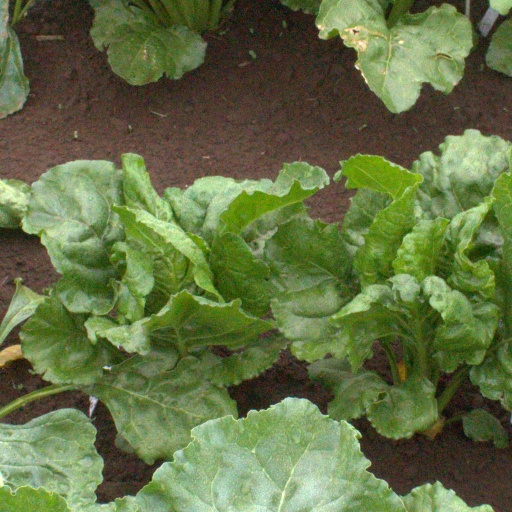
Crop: sugar beet